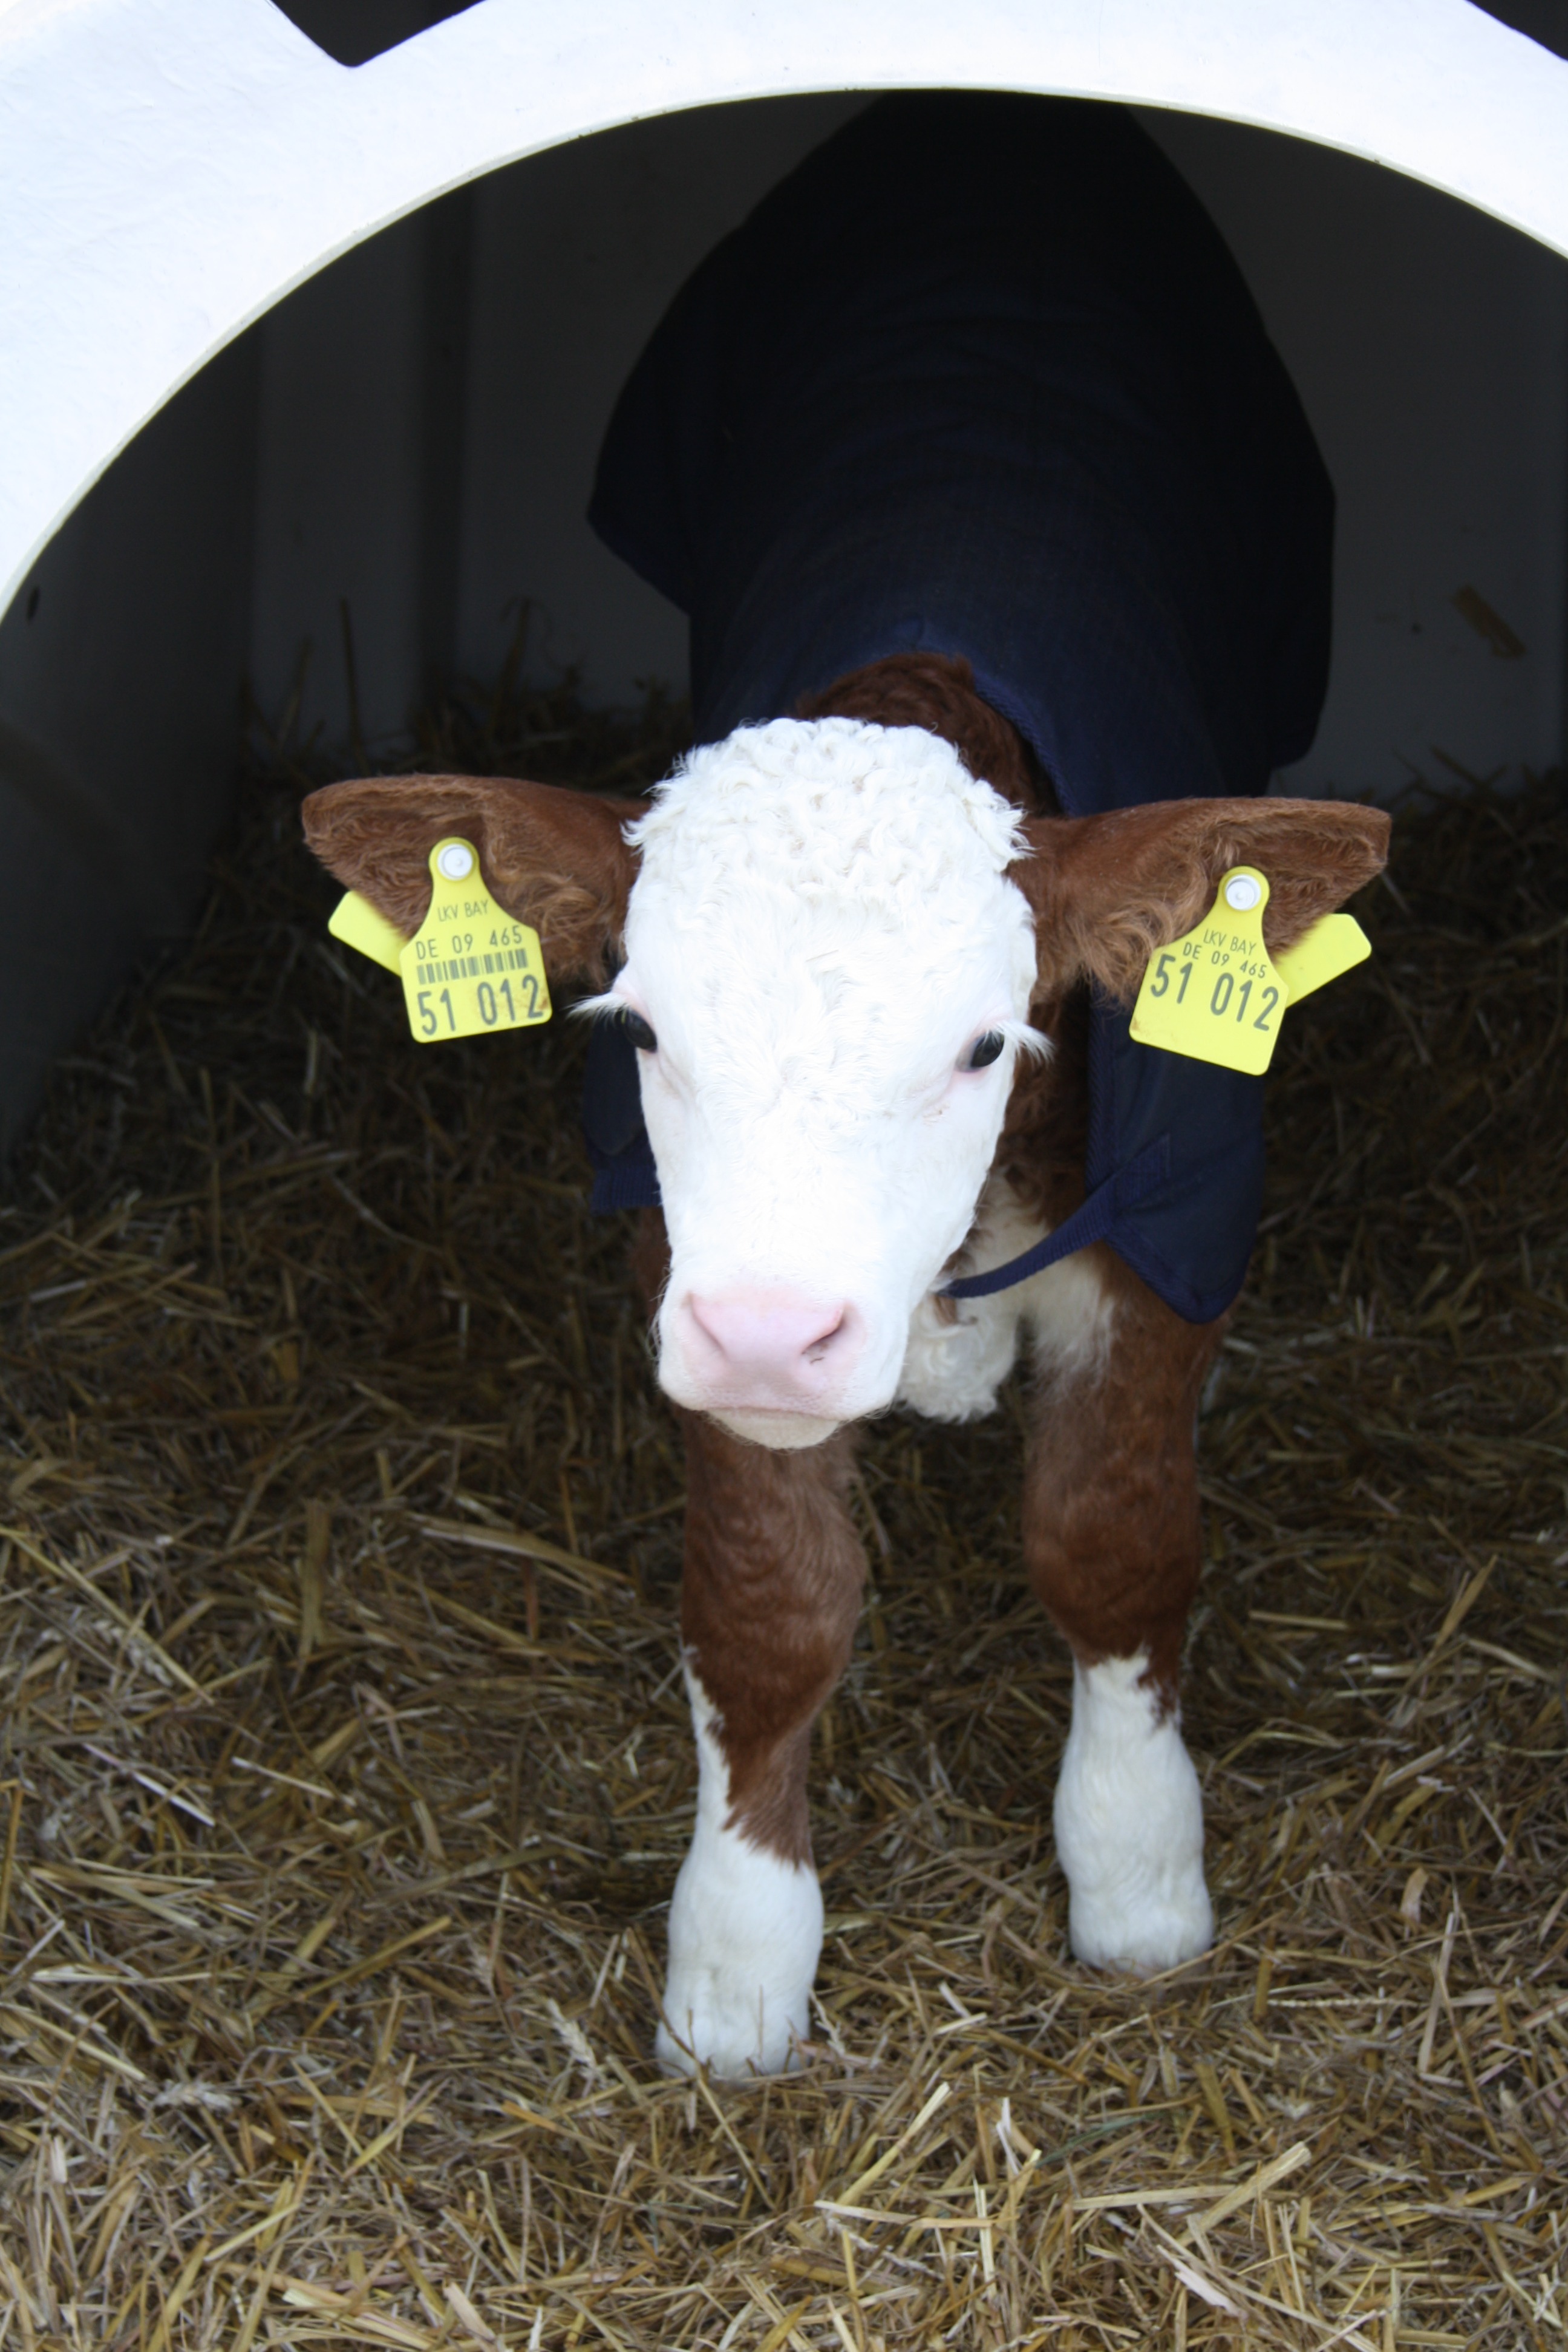
farm, animal, cattle, pasture, sheep, mammal, agriculture, calf, stand, dairy cow, cattle like mammal, cow goat family